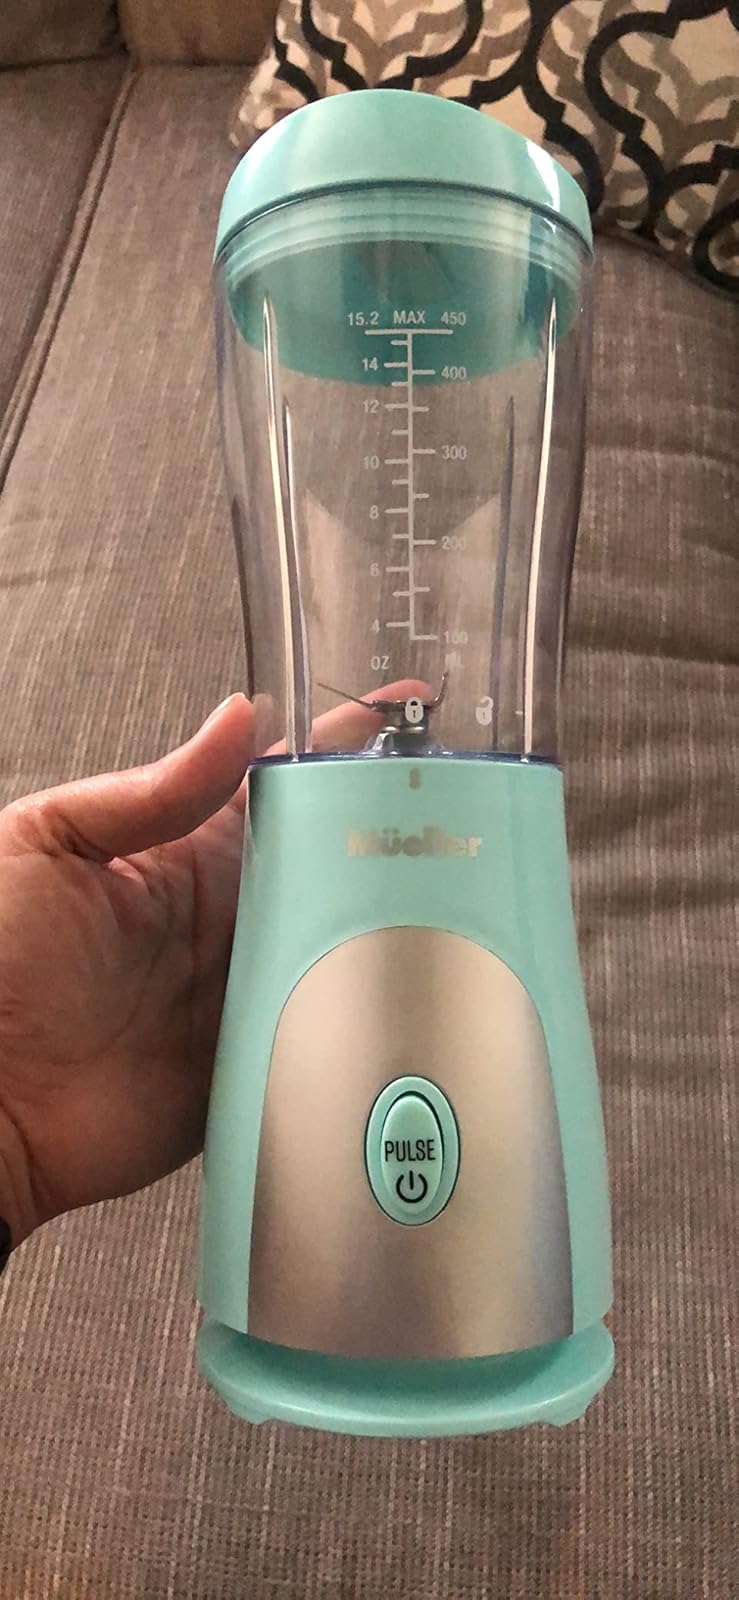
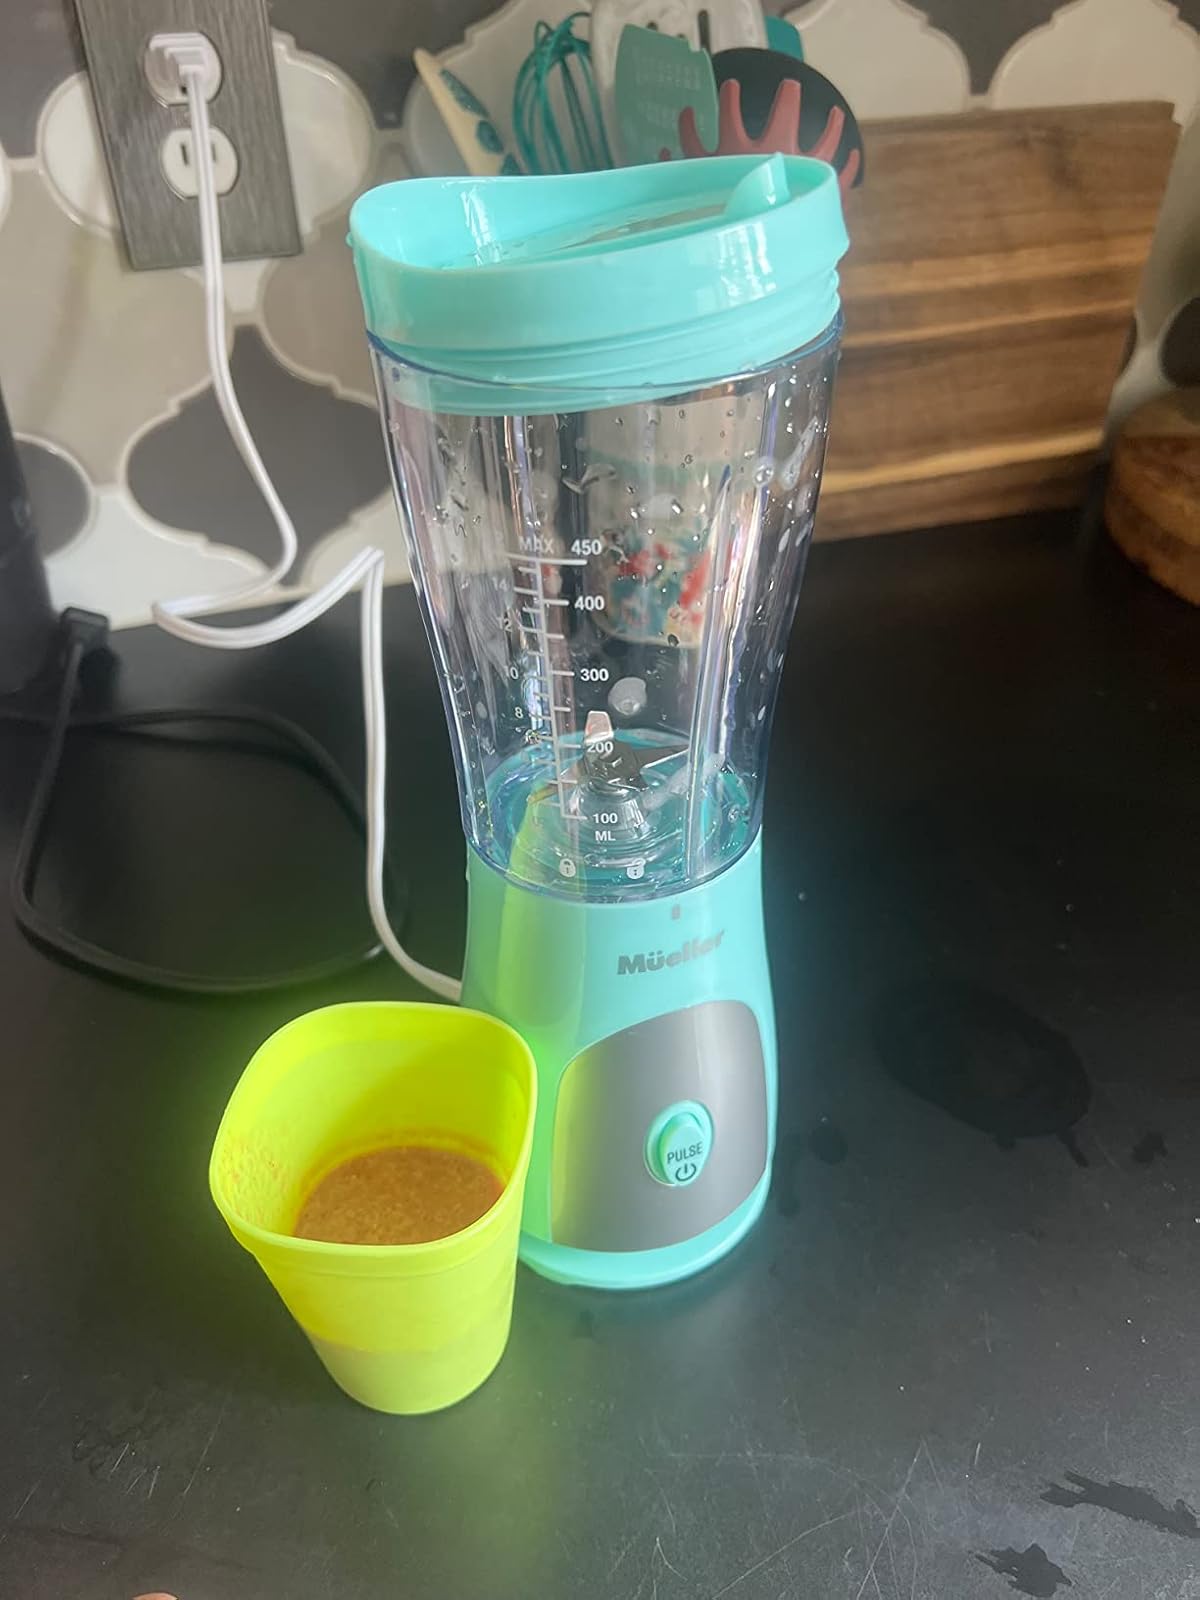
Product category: items_blender
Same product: yes